Parochial school

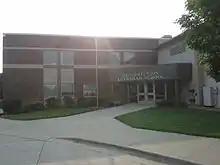
Resurrection Lutheran School is a parochial school of the Wisconsin Evangelical Lutheran Synod (WELS) in Rochester, MN. The WELS school system is the fourth largest private school system in the United States.

Historically, most American parochial schools have been Catholic schools (often elementary schools attached to a local parish), as well as schools run by Seventh-day Adventists, Episcopalians, Lutherans, Calvinists and Orthodox Jews.